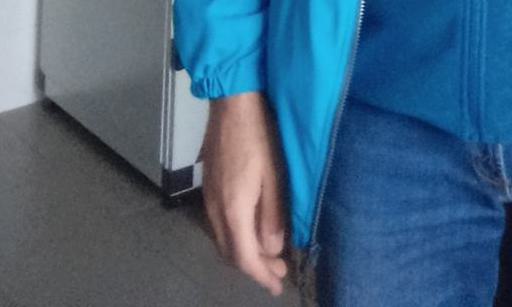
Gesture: no_gesture